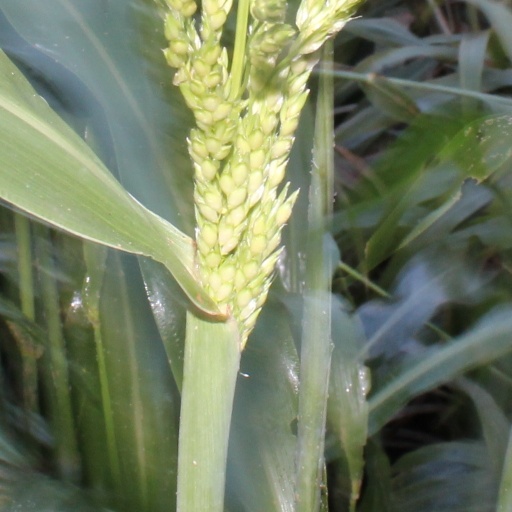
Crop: sorghum